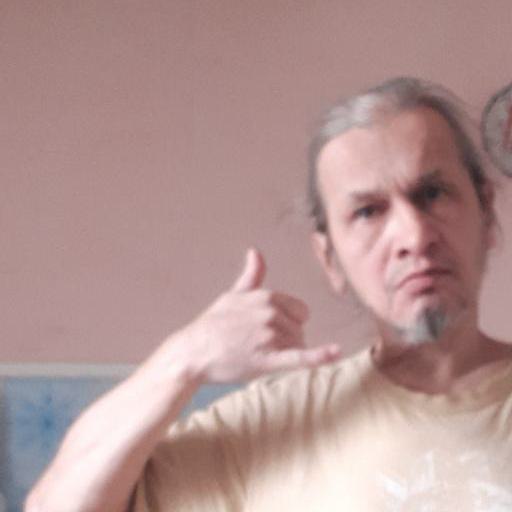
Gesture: call